Anton Graf von Arco auf Valley

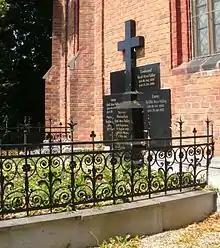
Arco family grave at Sankt Martin im Innkreis, where Arco-Valley is buried

Arco-Valley played only a minor part in politics thereafter. He supported a federalist government for Germany, contrary to the Nazi Party's centralist policies. He worked initially as the editor of the newspaper "Bayerisches Vaterland" ("Bavarian Fatherland") and later as the director of state-funded operations at Süddeutsche Lufthansa from which he resigned in early 1930. Arco-Valley was one of the most radical members of the monarchist-federalist wing of the Bavarian People's Party.